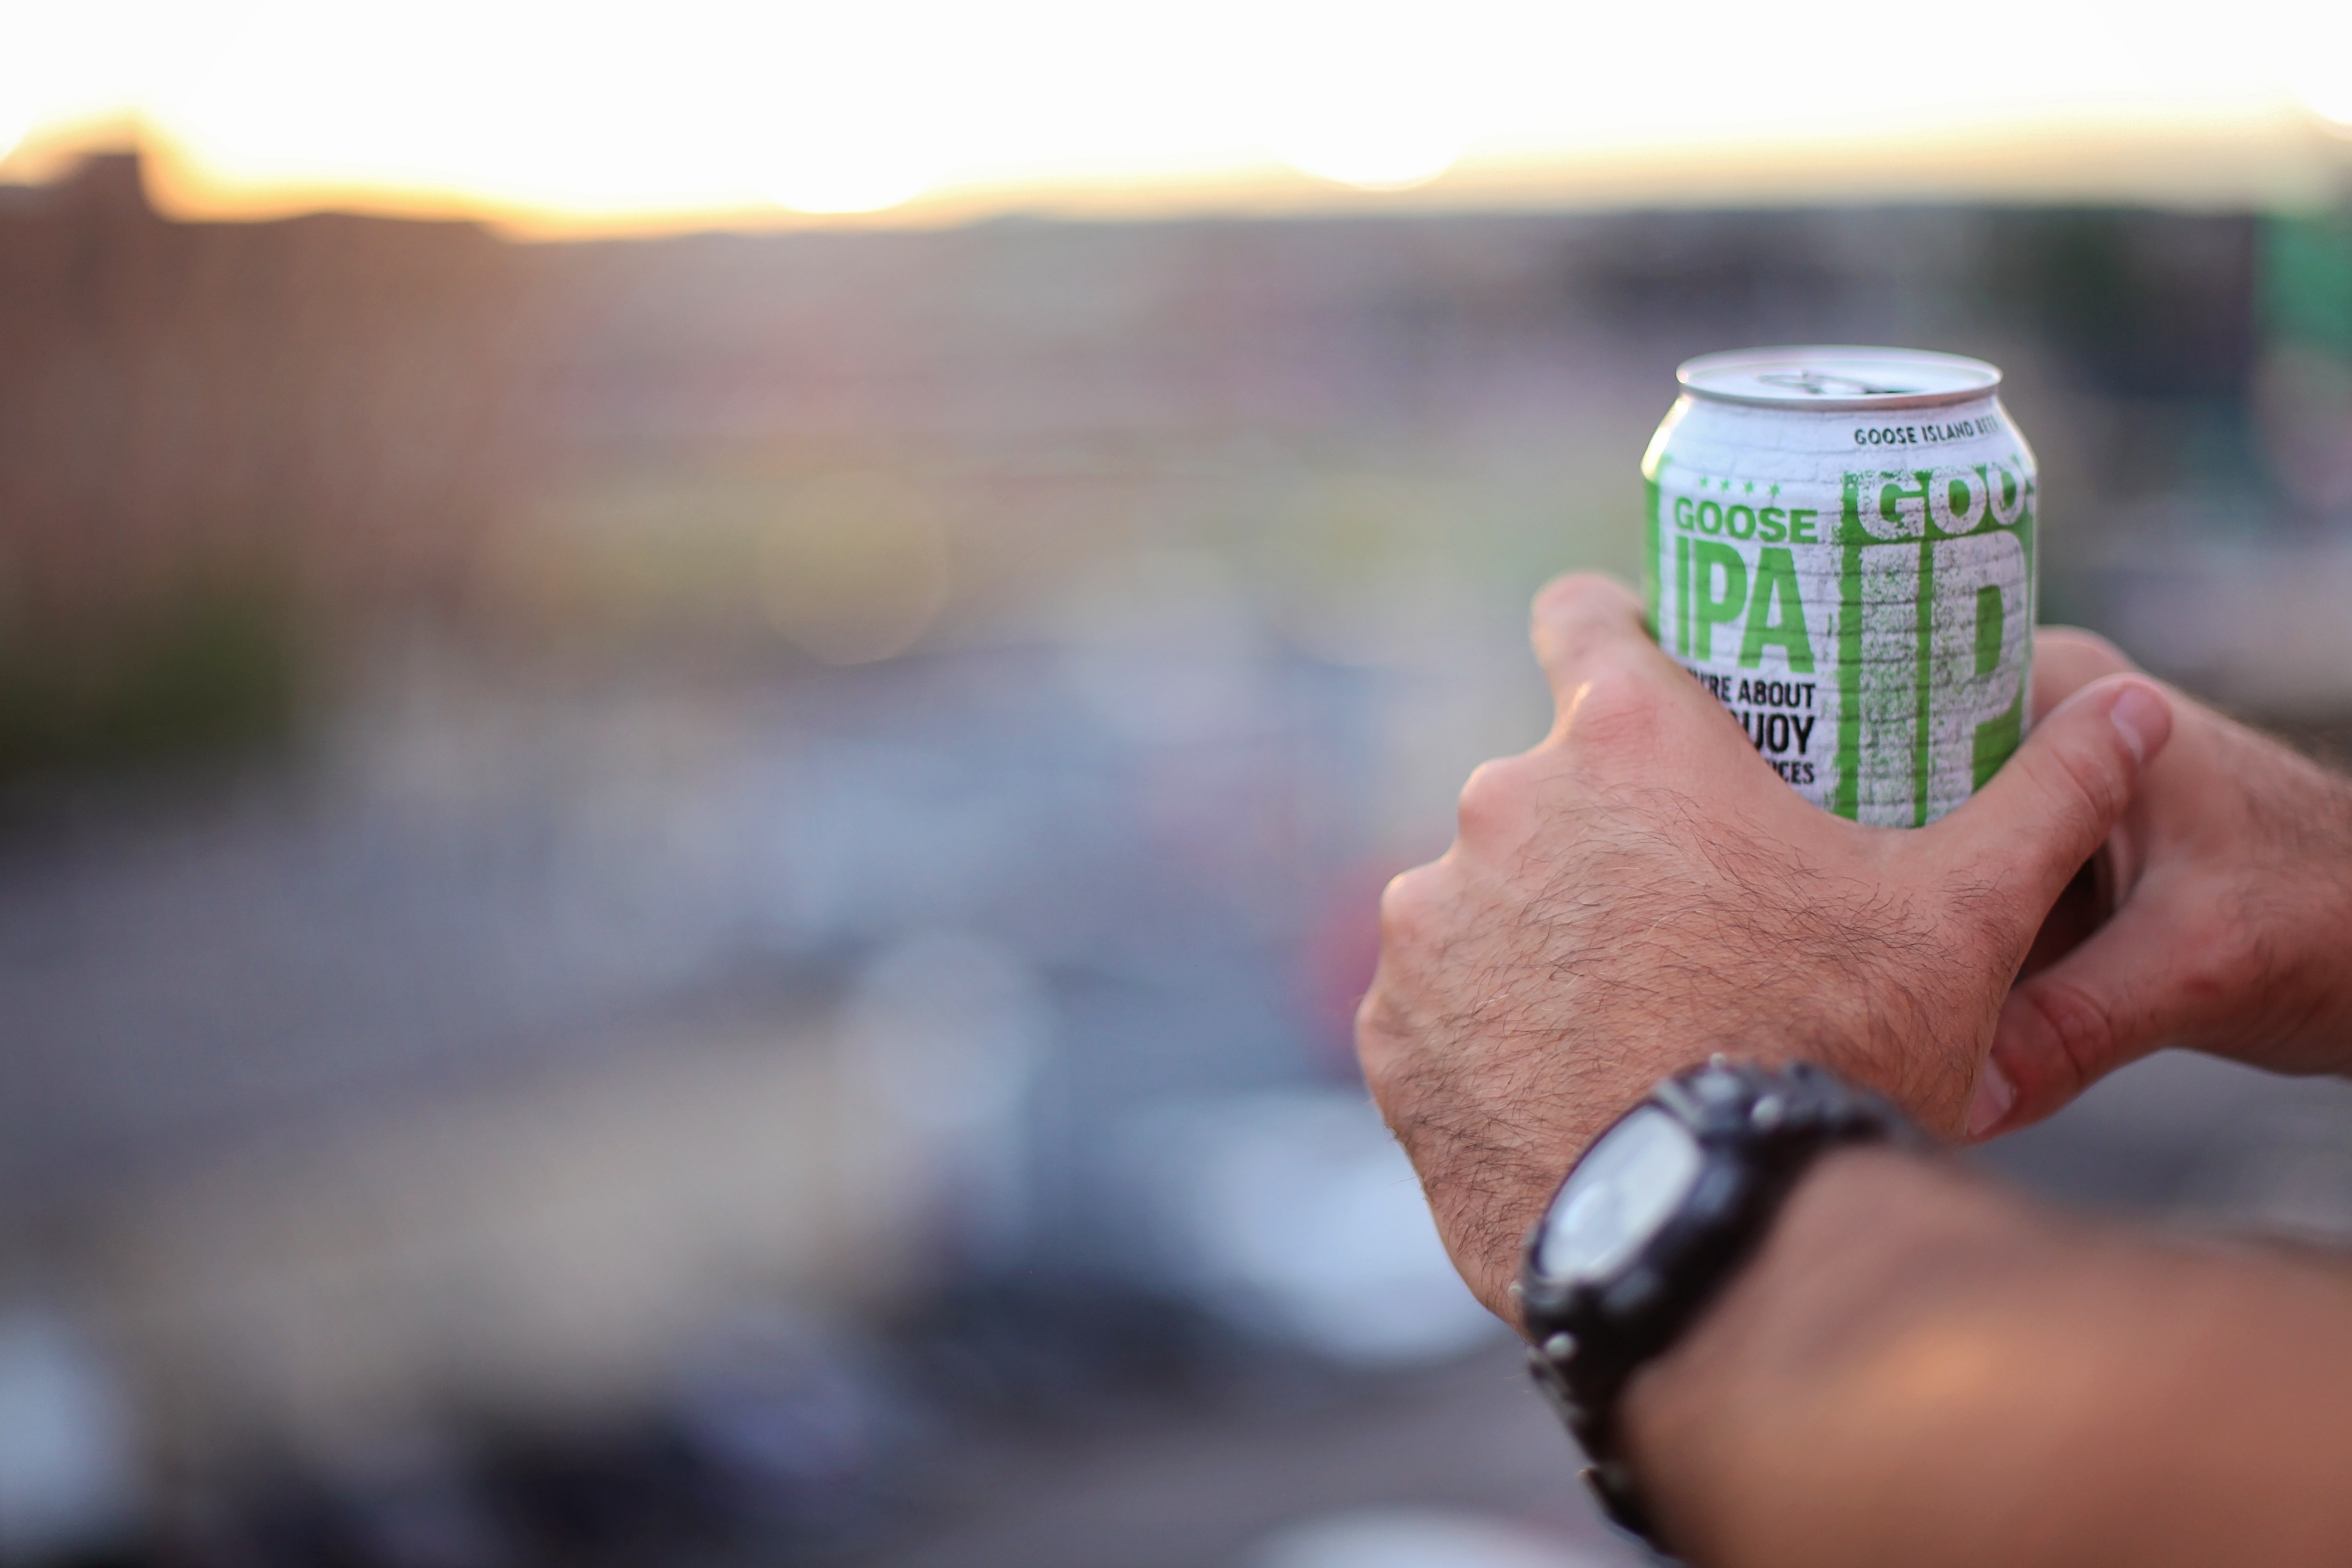
drink, hand, alcohol, vacation, photography, beer